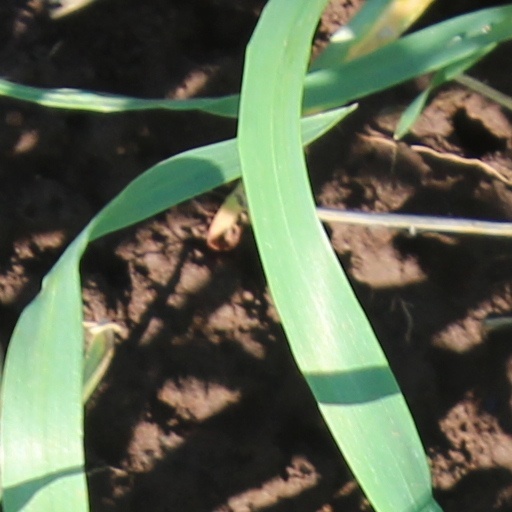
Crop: wheat